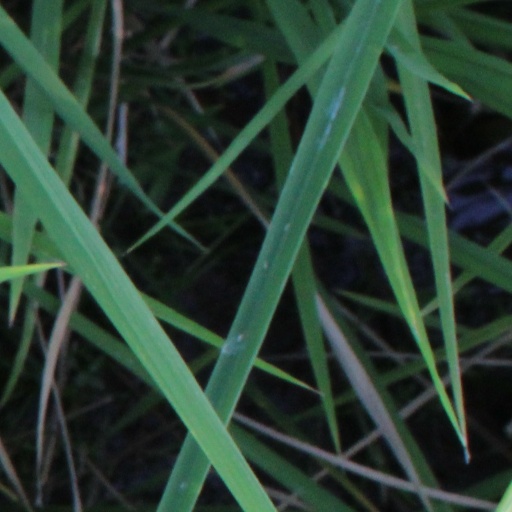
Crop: rice